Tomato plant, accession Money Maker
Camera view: bottom (45 deg); turntable rotation: 30 degrees
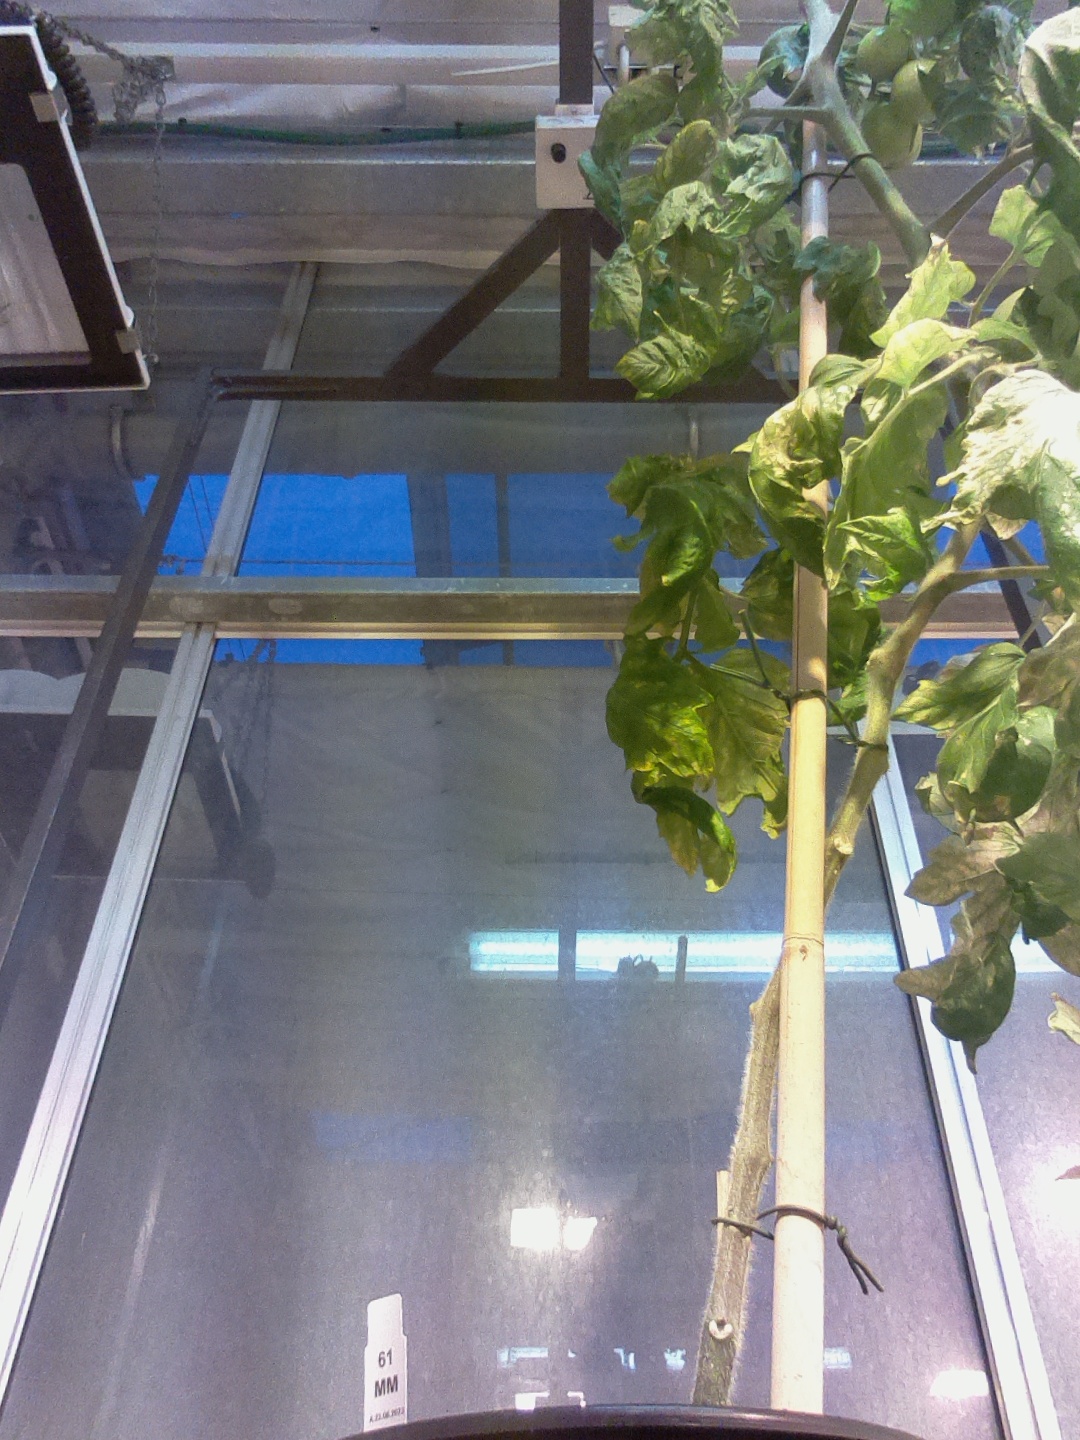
BBCH growth stage 76: 60%-70% of final fruit size